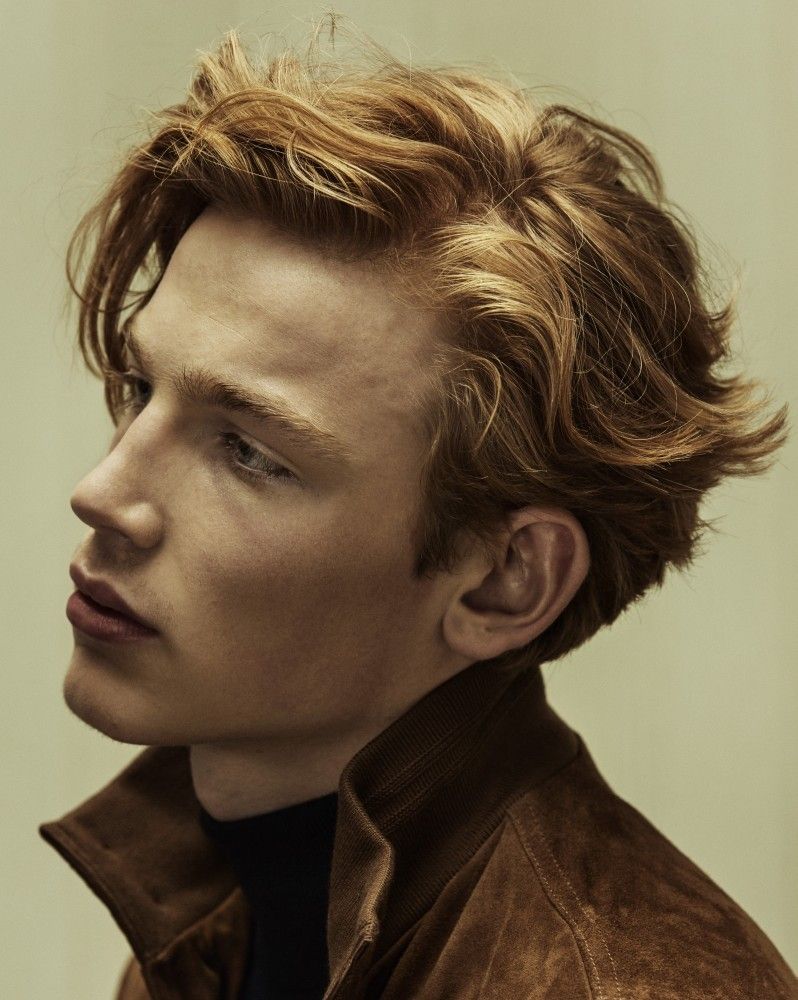
Label: Colored